Human fat

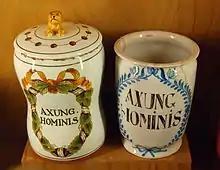
Two apothecary vessels with inscription AXUNG. HOMINIS for human fat, approx. 17th or 18th century

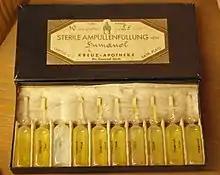
Humanol Steril of Turm-Apotheke Leipzig, approx. early 20th century

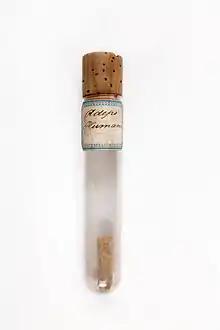
Glass ampule with content and inscription "Adeps Humani"

Human fat was mentioned in European pharmacopoeias since the 16th century as an important fatty component of quality deemed ointments and other pharmaceuticals in Europe. In old recipes human adipose tissue was mentioned as "Pinguedo hominis", or "Axungia hominis". The German medicinal Johann Agricola (1496–1570) described the recovery of human fat and its applications.